Trailblazer (roller coaster)

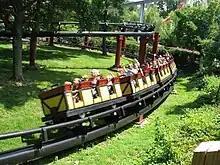
One of Trailblazer's trains exiting the helix

Trailblazer is a family roller coaster at Hersheypark in Hershey, Pennsylvania. It is located in the Pioneer Frontier section of Hersheypark, just below Storm Runner. The ride is notable for being the second-oldest operating coaster in the park, after the Comet.